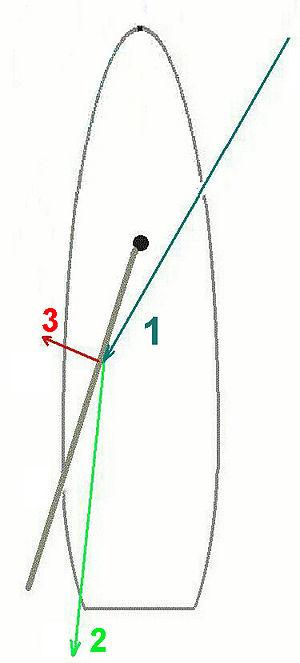
L'effort du vent sur la voile, appelé poussée vélique, est l'ensemble des conditions du transfert d'énergie ou quantité de mouvement entre le vent et le bateau qui, dans pour un vent donné, dépendent de la voile, de ses caractéristiques, de sa position et plus généralement de la qualité de son emploi. L'optimisation des efforts par le marin est la base de la navigation à voile, optimisation pratique qui est l'aboutissement de celle qui a présidé à la conception de la voile dans sa forme, sa taille et sa composition.